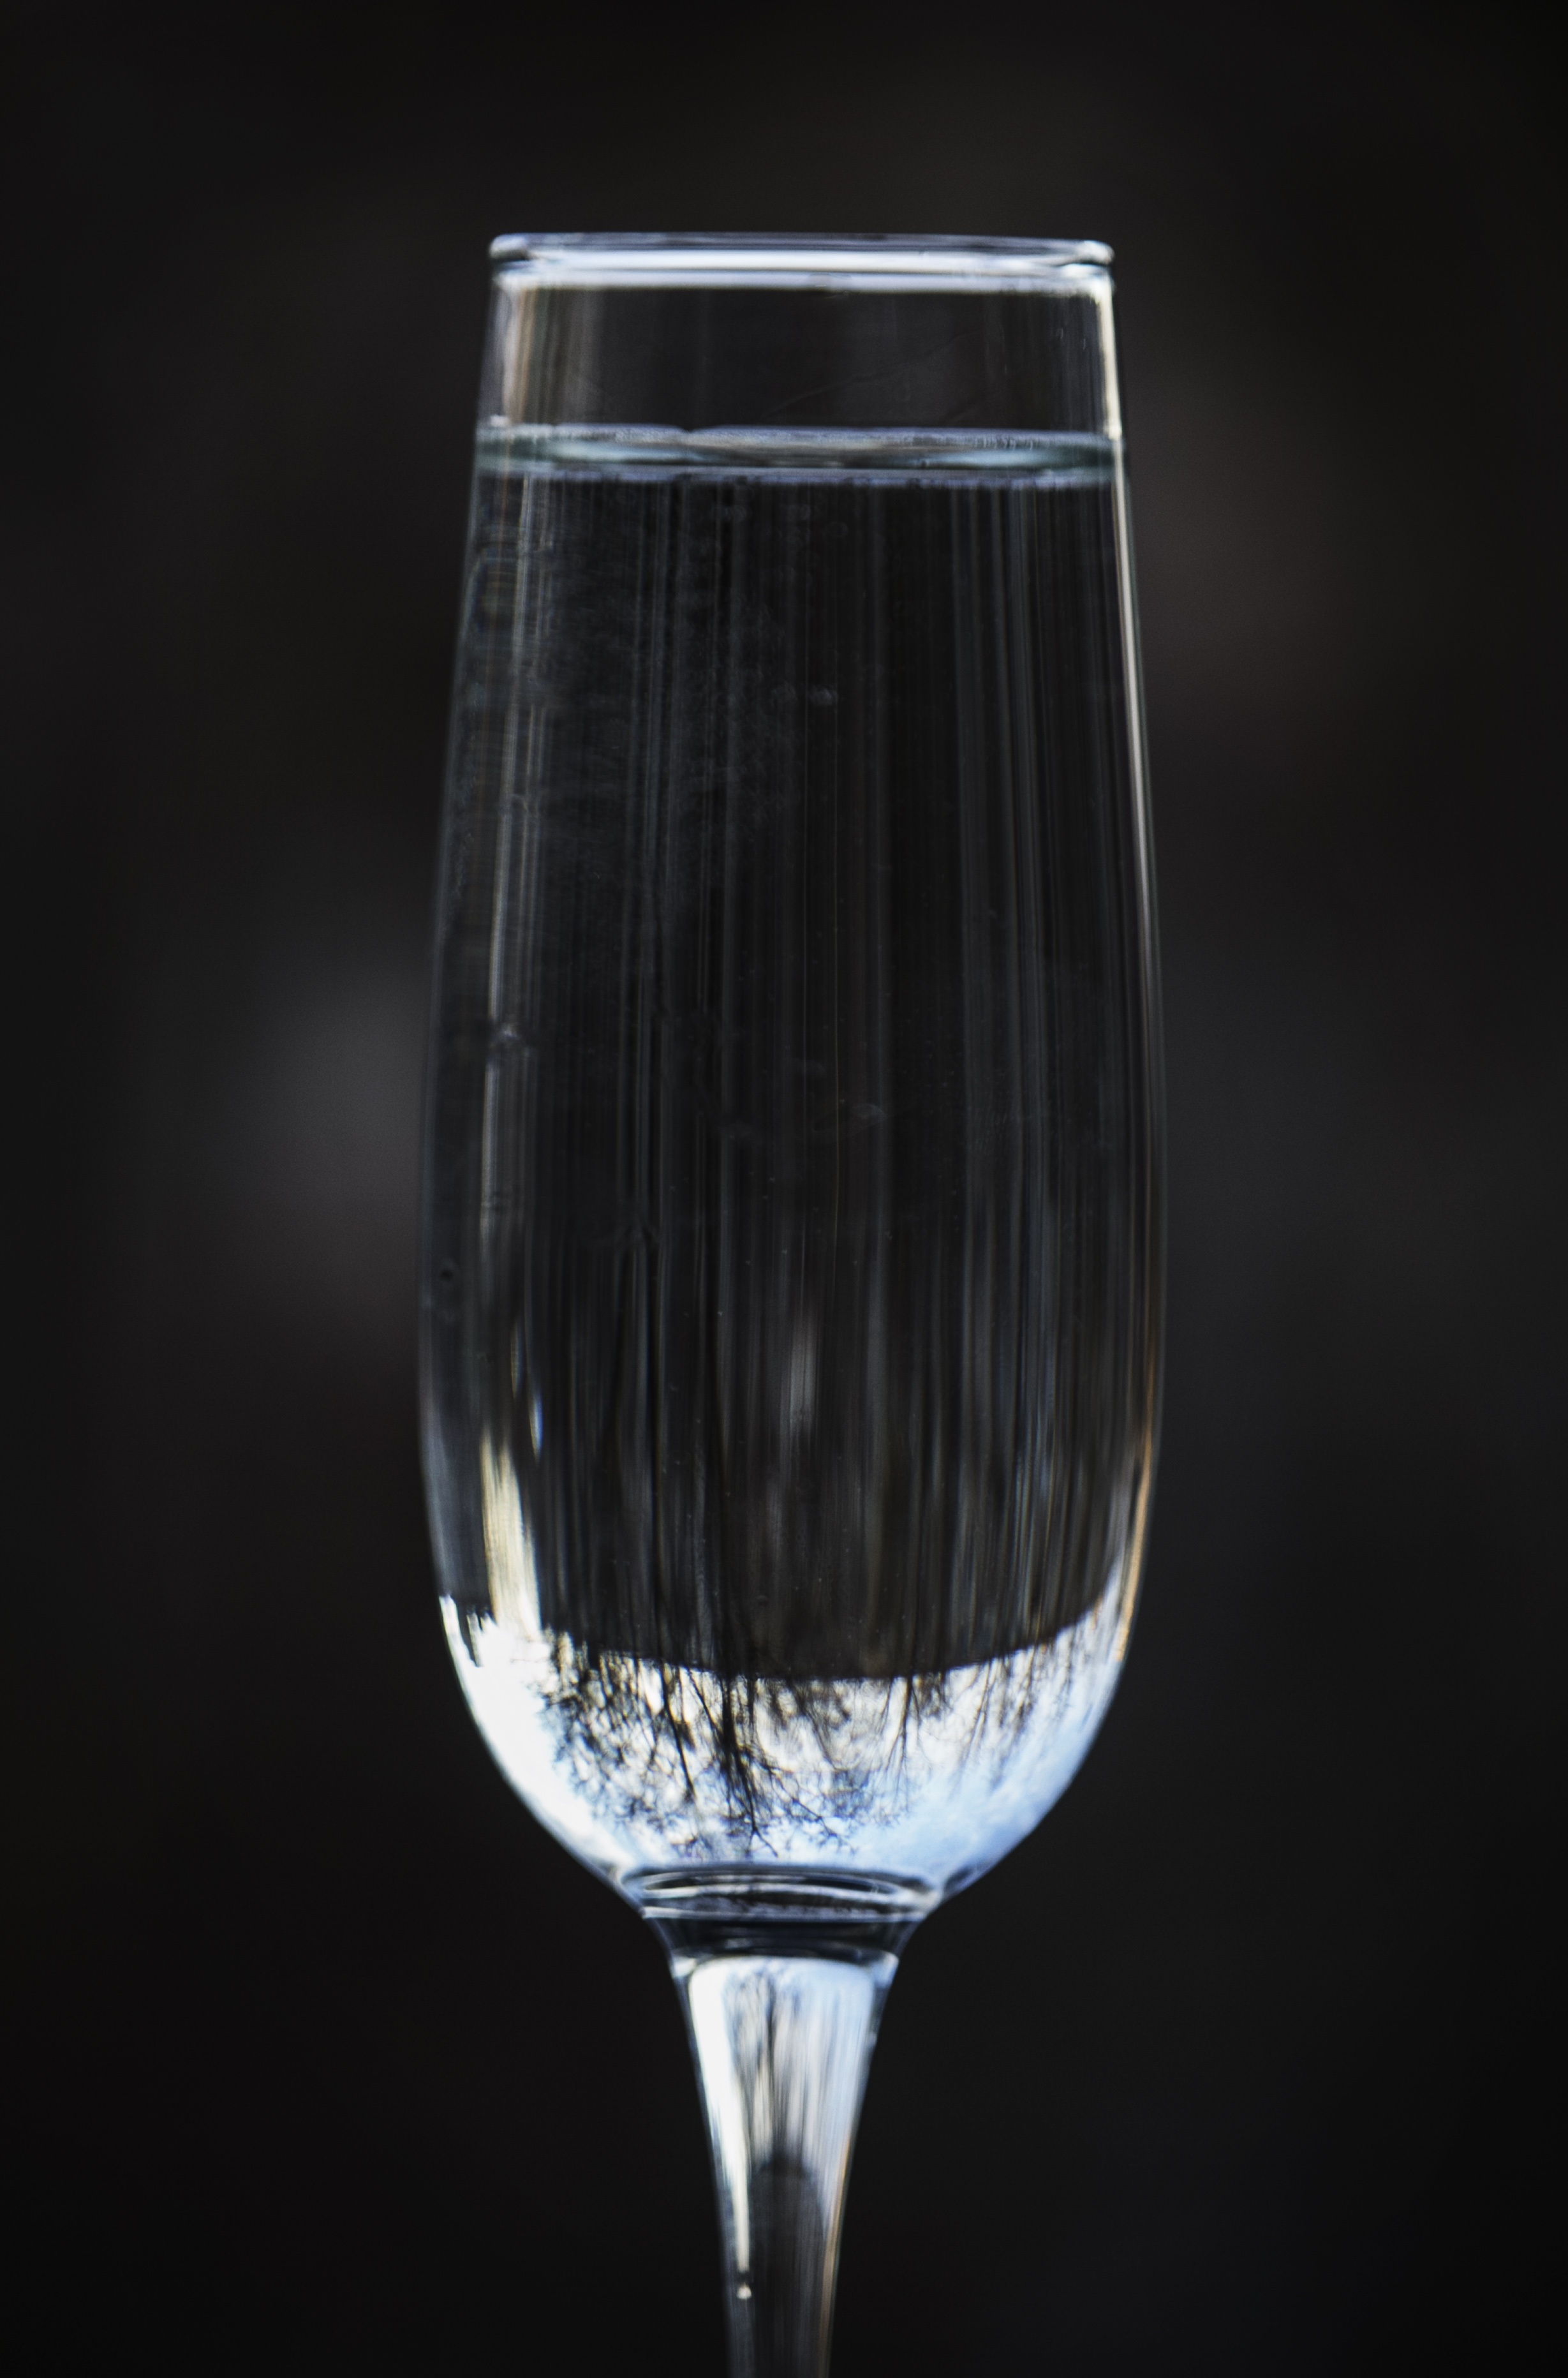
wine, glass, photo, macro, drink, tableware, material, glass bottle, wine glass, background, champagne, stemware, alcoholic beverage, beer glass, distinctly, drinkware, champagne stemware, highball glass, specialization